Porsche 911 (classic)

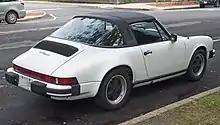
Porsche 911SC Targa

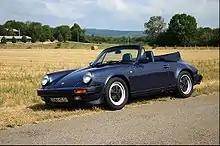
1986 Porsche 911 "Carrera Cabriolet"

The 1972–1973 model years consisted of the same models of 911— the entry level T, the midrange E and the top-of-the-line S. However, all models received a new, larger engine with the unchanged 84 mm bore and a lengthened 70.4 mm stroke (2.2L units had a 84 mm bore and 66 mm stroke). This is universally marketed as the "2.4L" engine, despite its displacement being closer to 2.3 litres— perhaps to emphasize the increase over the 2.2 L.